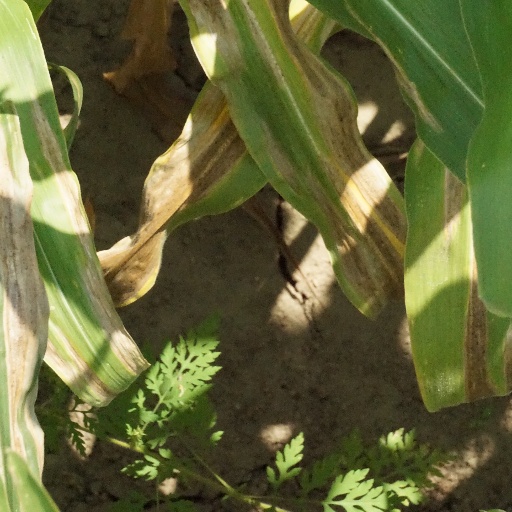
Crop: maize; corn